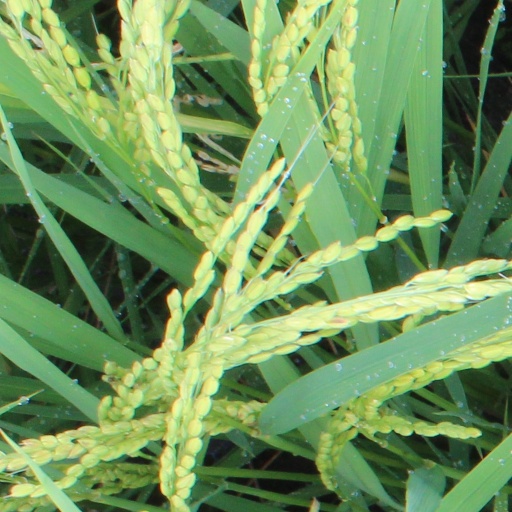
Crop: rice